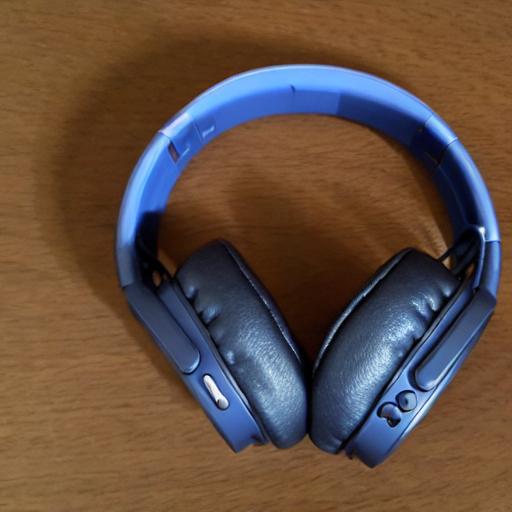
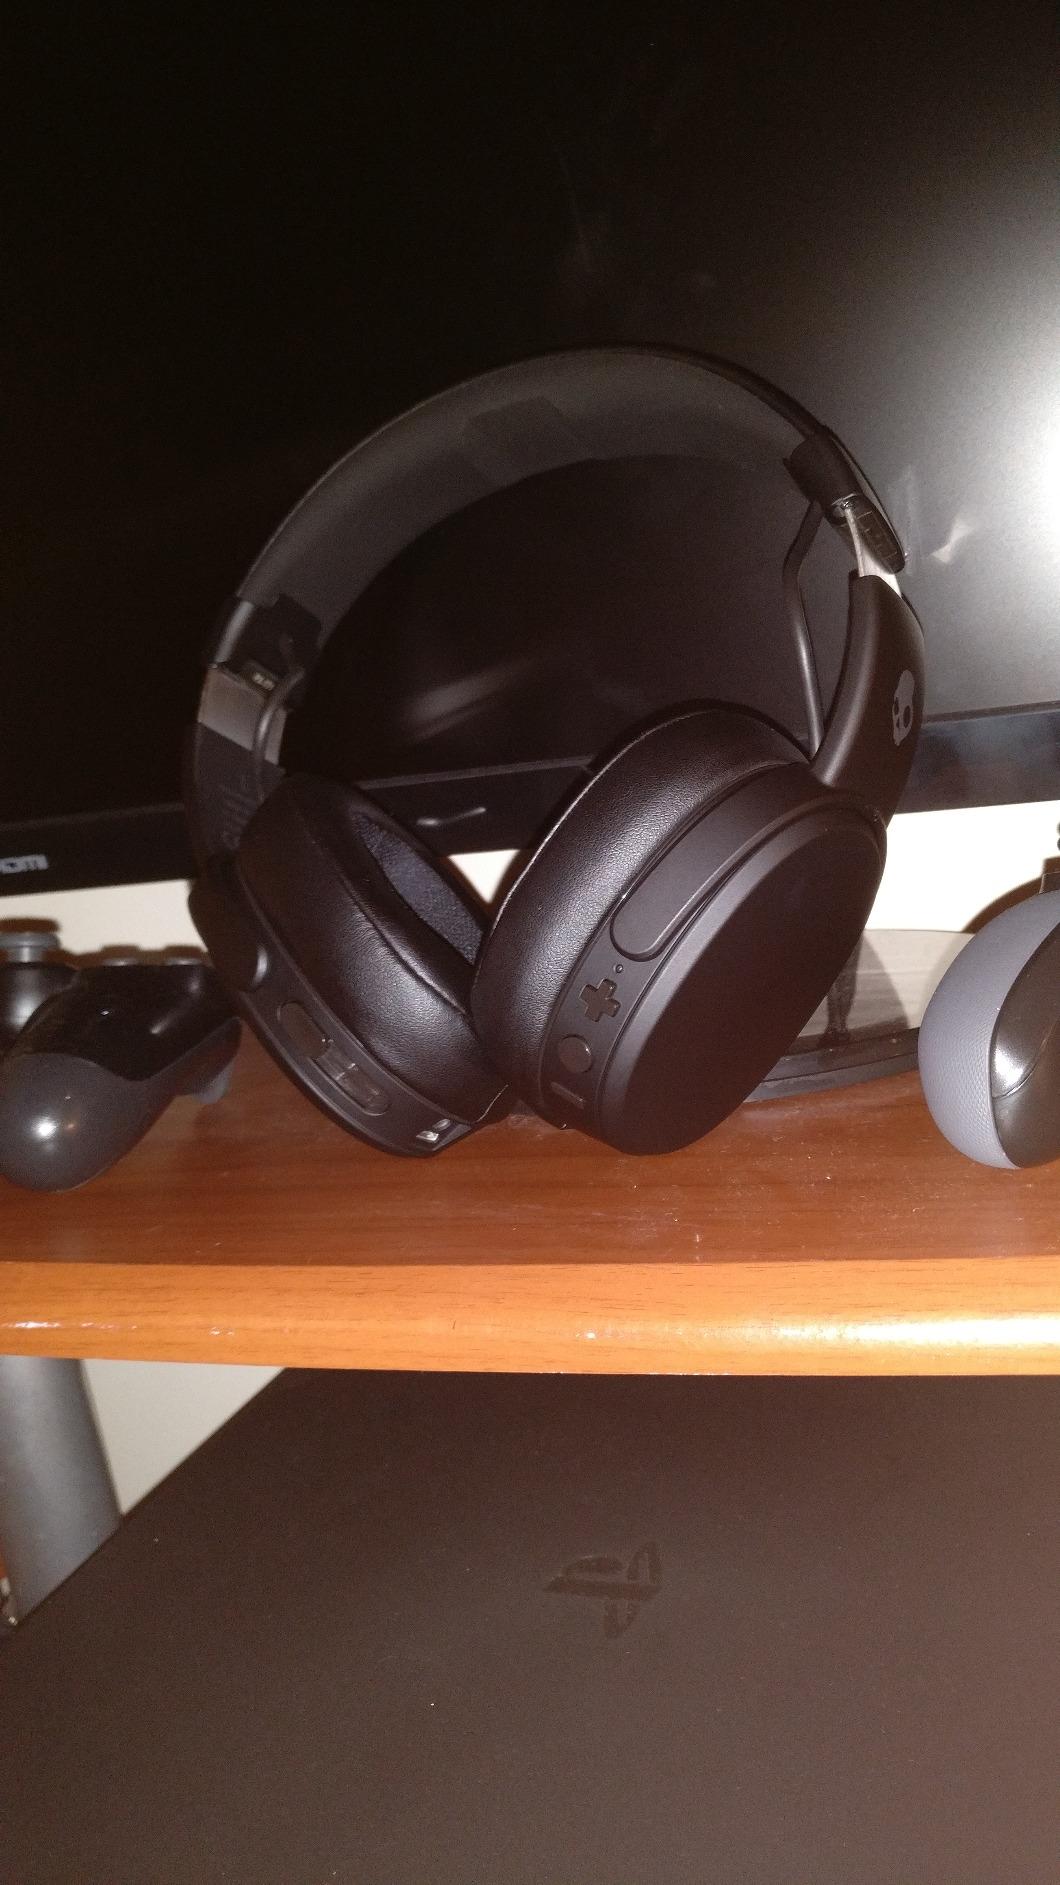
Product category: headphones
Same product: no